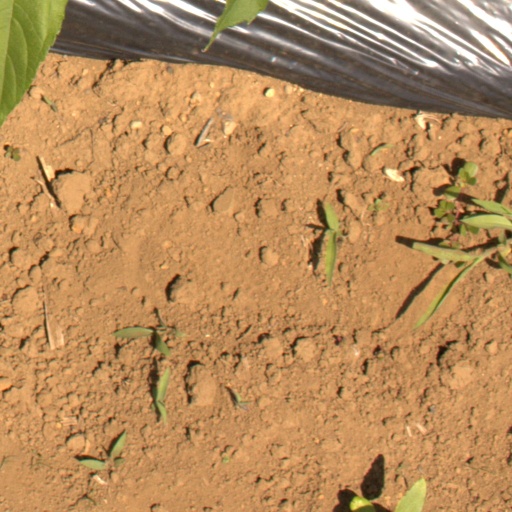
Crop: Jerusalem artichoke